Morgan – A Suitable Case for Treatment

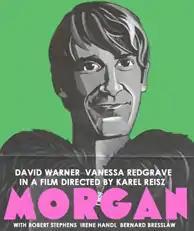
French poster under the title "Morgan!"

Morgan – A Suitable Case for Treatment (also called Morgan!) is a 1966 British comedy film directed by Karel Reisz and starring David Warner, Vanessa Redgrave, and Robert Stephens, with Irene Handl and Bernard Bresslaw. It was made by British Lion and produced by Leon Clore from a screenplay by David Mercer, adapted from his BBC television play "A Suitable Case for Treatment" (1962), in which the leading role was played by Ian Hendry. A film poster for the film is prominently shown in "High-Rise" (2015) .